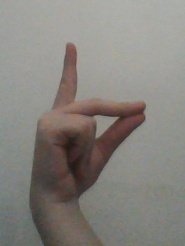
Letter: ta